Dredge No. 4

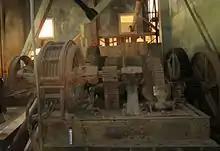
The electric motor was maintained by the "oiler"

Designed by the Marion Steam Shovel Company, the bucketline sluice dredge was built on site at Claim 112 Below Discovery from mid 1912 until the onset of winter. The assembly site was near Ogilvie Bridge, named for William Ogilvie, near the current location of the bridge carrying the Klondike Highway to Dawson City. Construction was supervised by Howard Brenner, an engineer employed by the Marion Steam Shovel Company, who also supervised construction of Dredge No. 3 at the same time. A contract for the parts dated 13 March 1912 specified their shipment to the site in the summer of 1912, at a cost of $134,800 for each dredge, and the hull was built by the Canadian Klondike Mining Company.